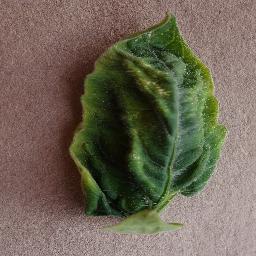
Label: Tomato___Tomato_Yellow_Leaf_Curl_Virus